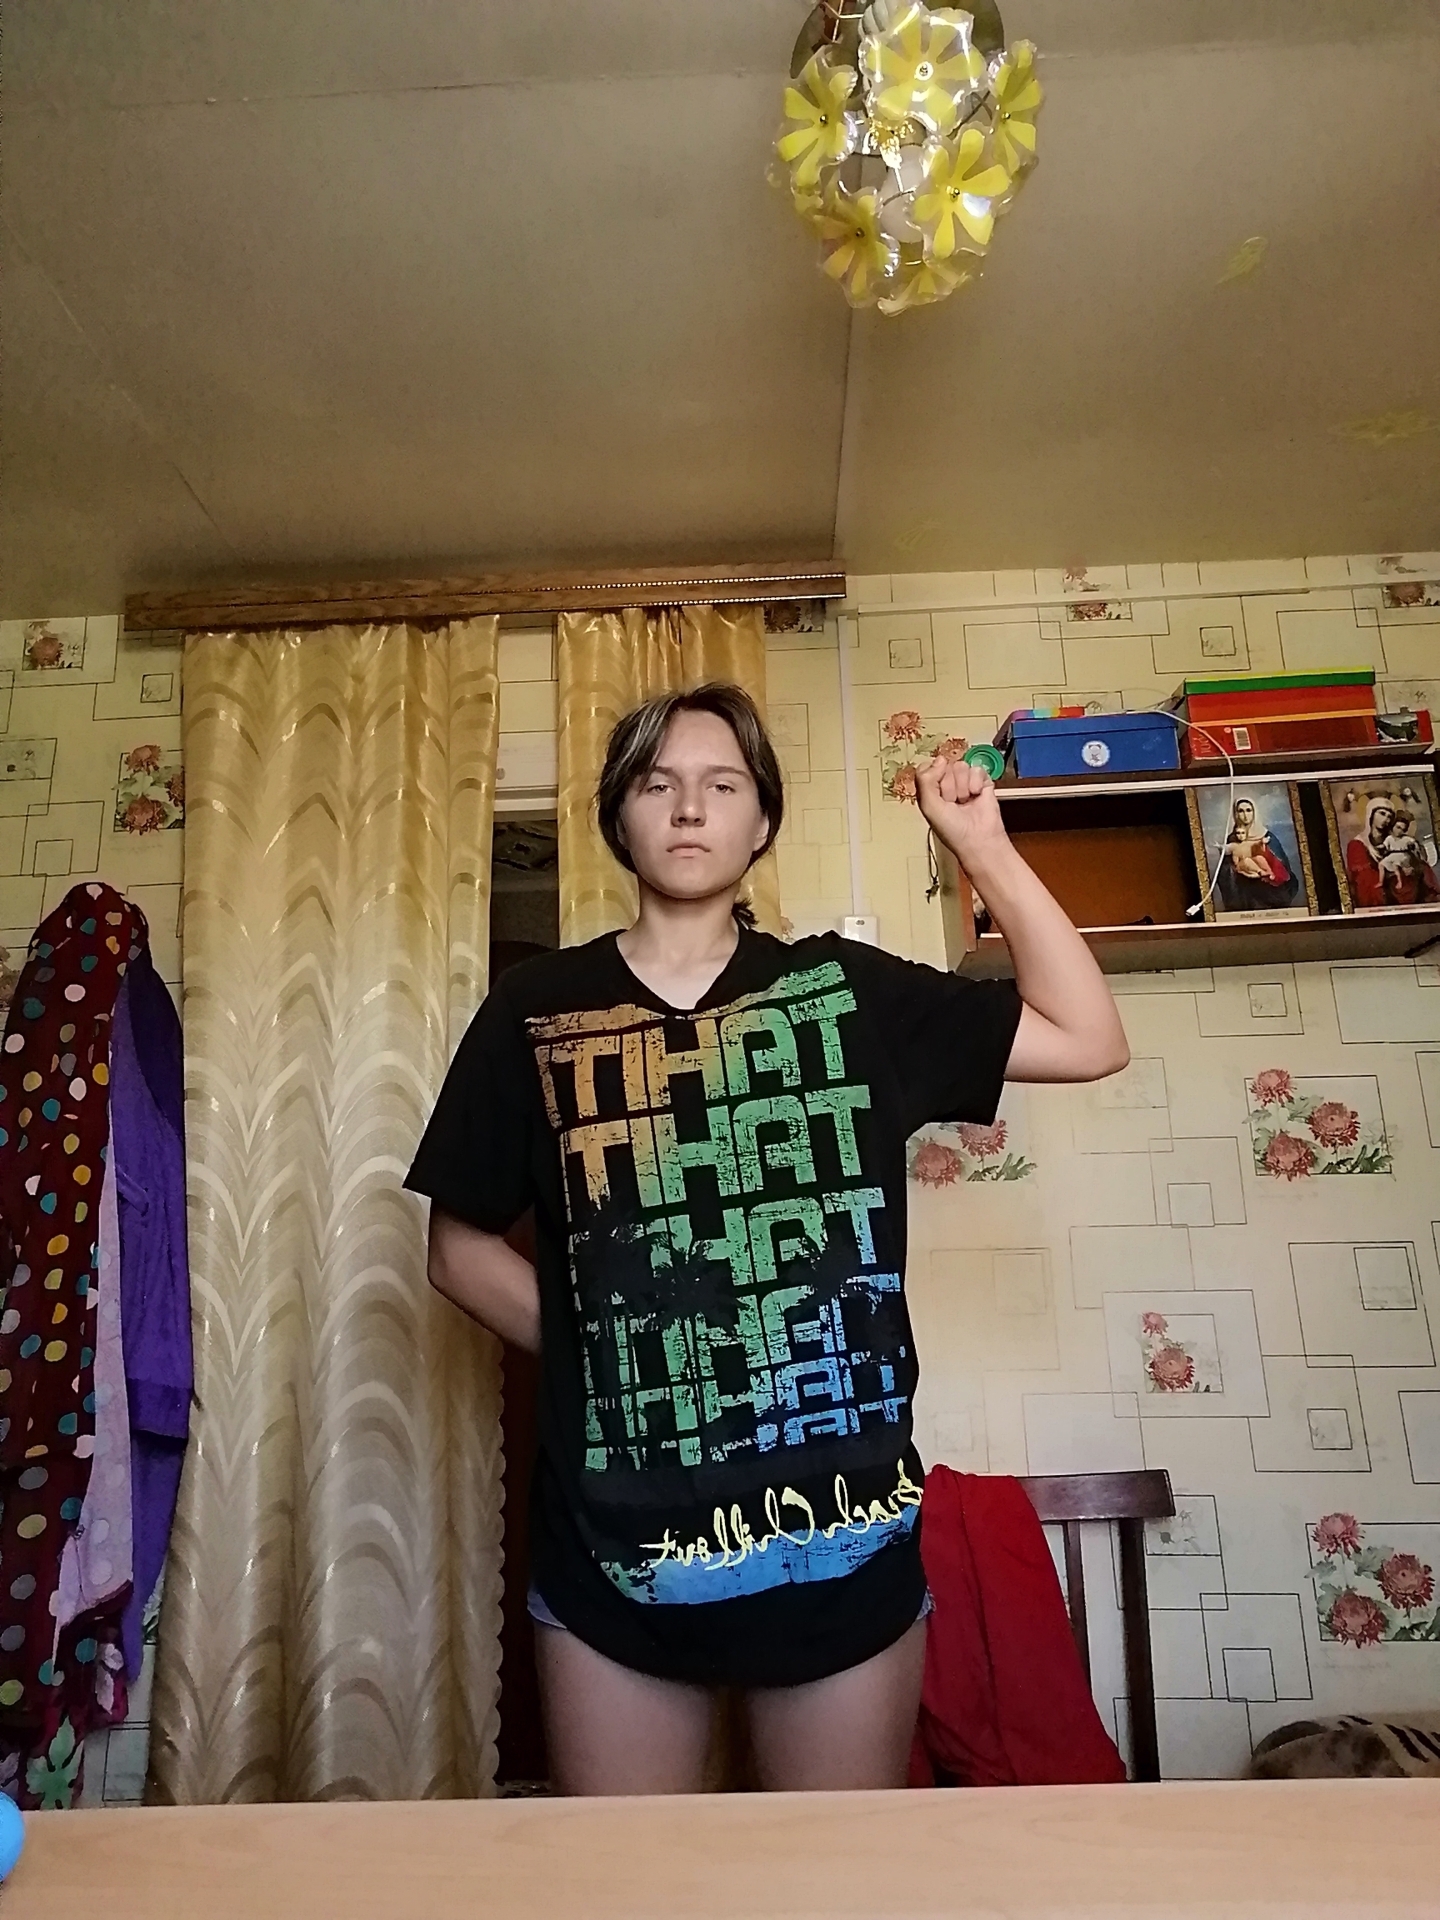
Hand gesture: fist